Karman Thandi

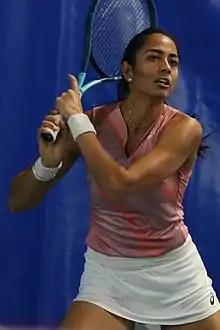
Thandi at the 2021 ITF Poitiers

Karman Kaur Thandi (born 16 June 1998) is an Indian professional tennis player. She has been a previous Indian number one in singles.